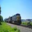
Label: train